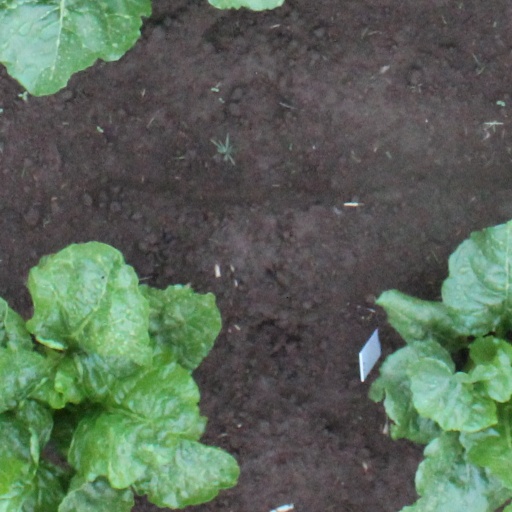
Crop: sugar beet